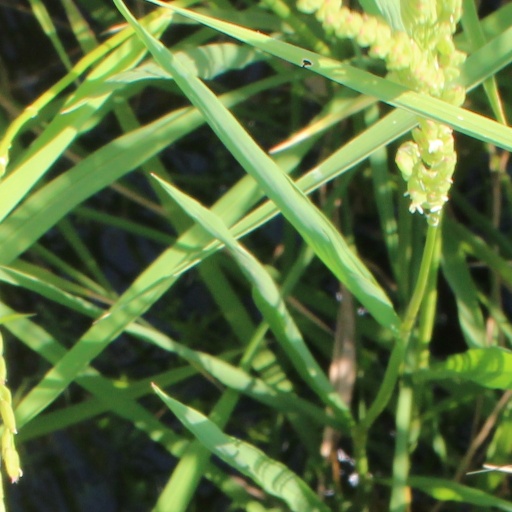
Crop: rice